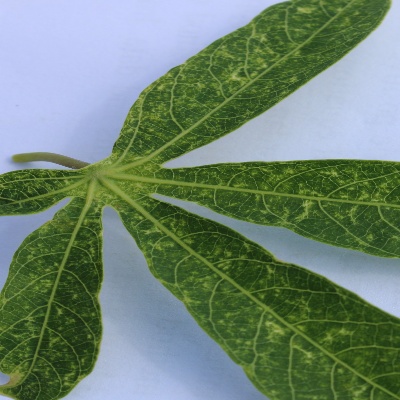
Crop: Cassava
Condition: green mite